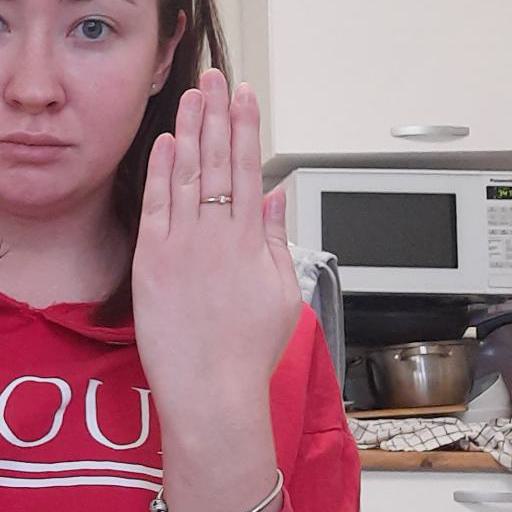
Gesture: stop_inverted